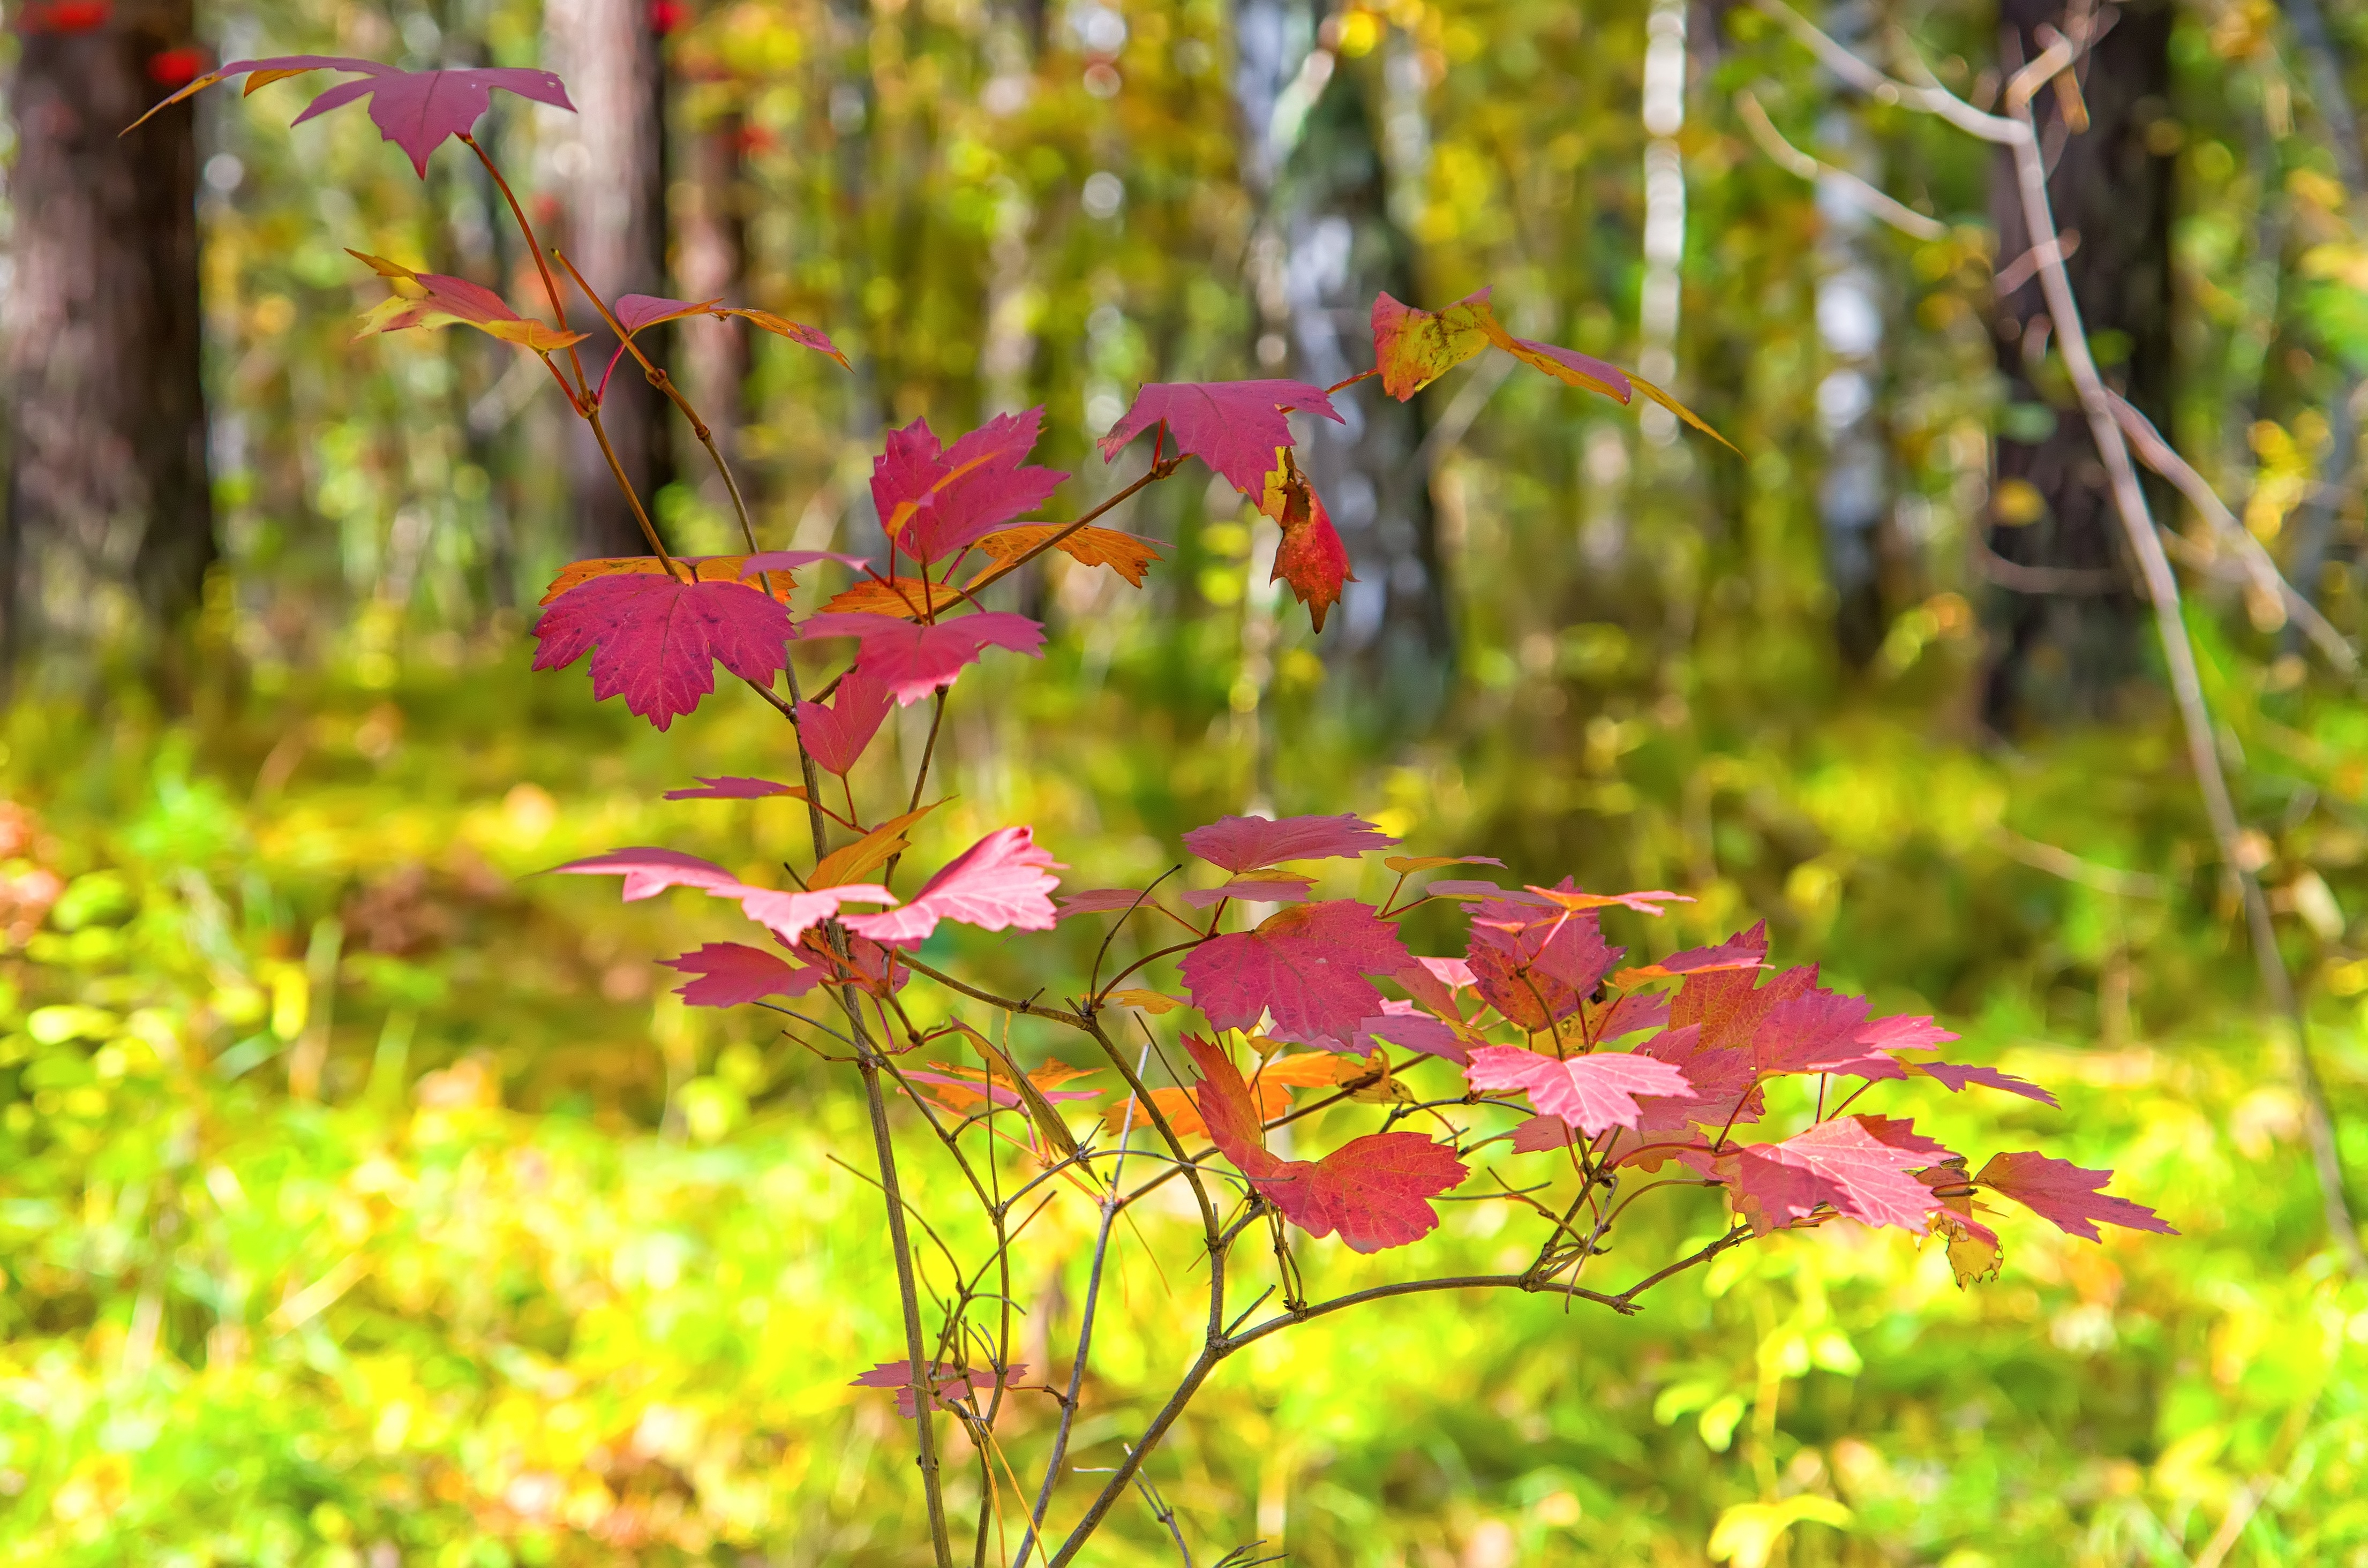
tree, nature, forest, branch, blossom, plant, meadow, prairie, sunlight, leaf, flower, autumn, botany, yellow, flora, season, maple tree, wildflower, sheet, trees, leaves, shrub, deciduous, woodland, habitat, fall colors, autumn leaf, autumn colors, autumn leaves, red leaves, golden autumn, autumn nature, flowering plant, natural environment, woody plant, land plant